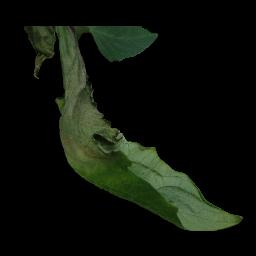
Label: Tomato___Late_blight